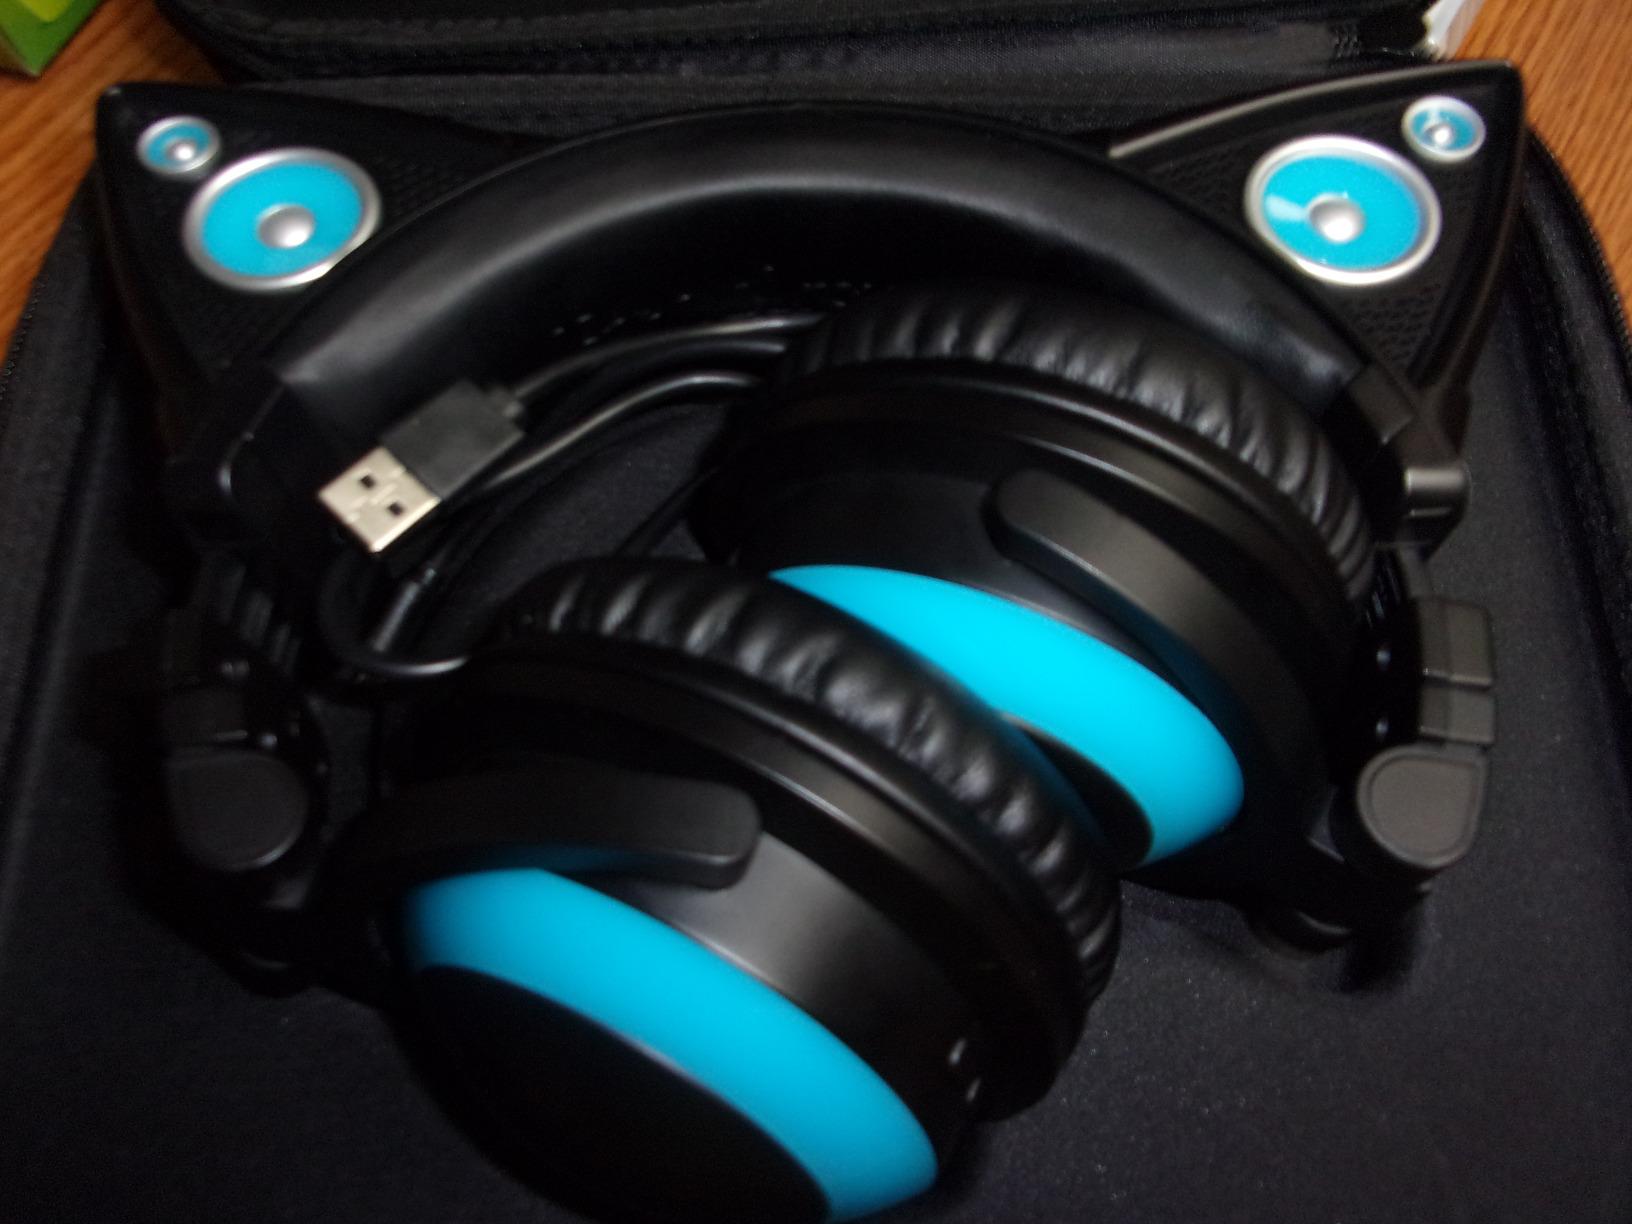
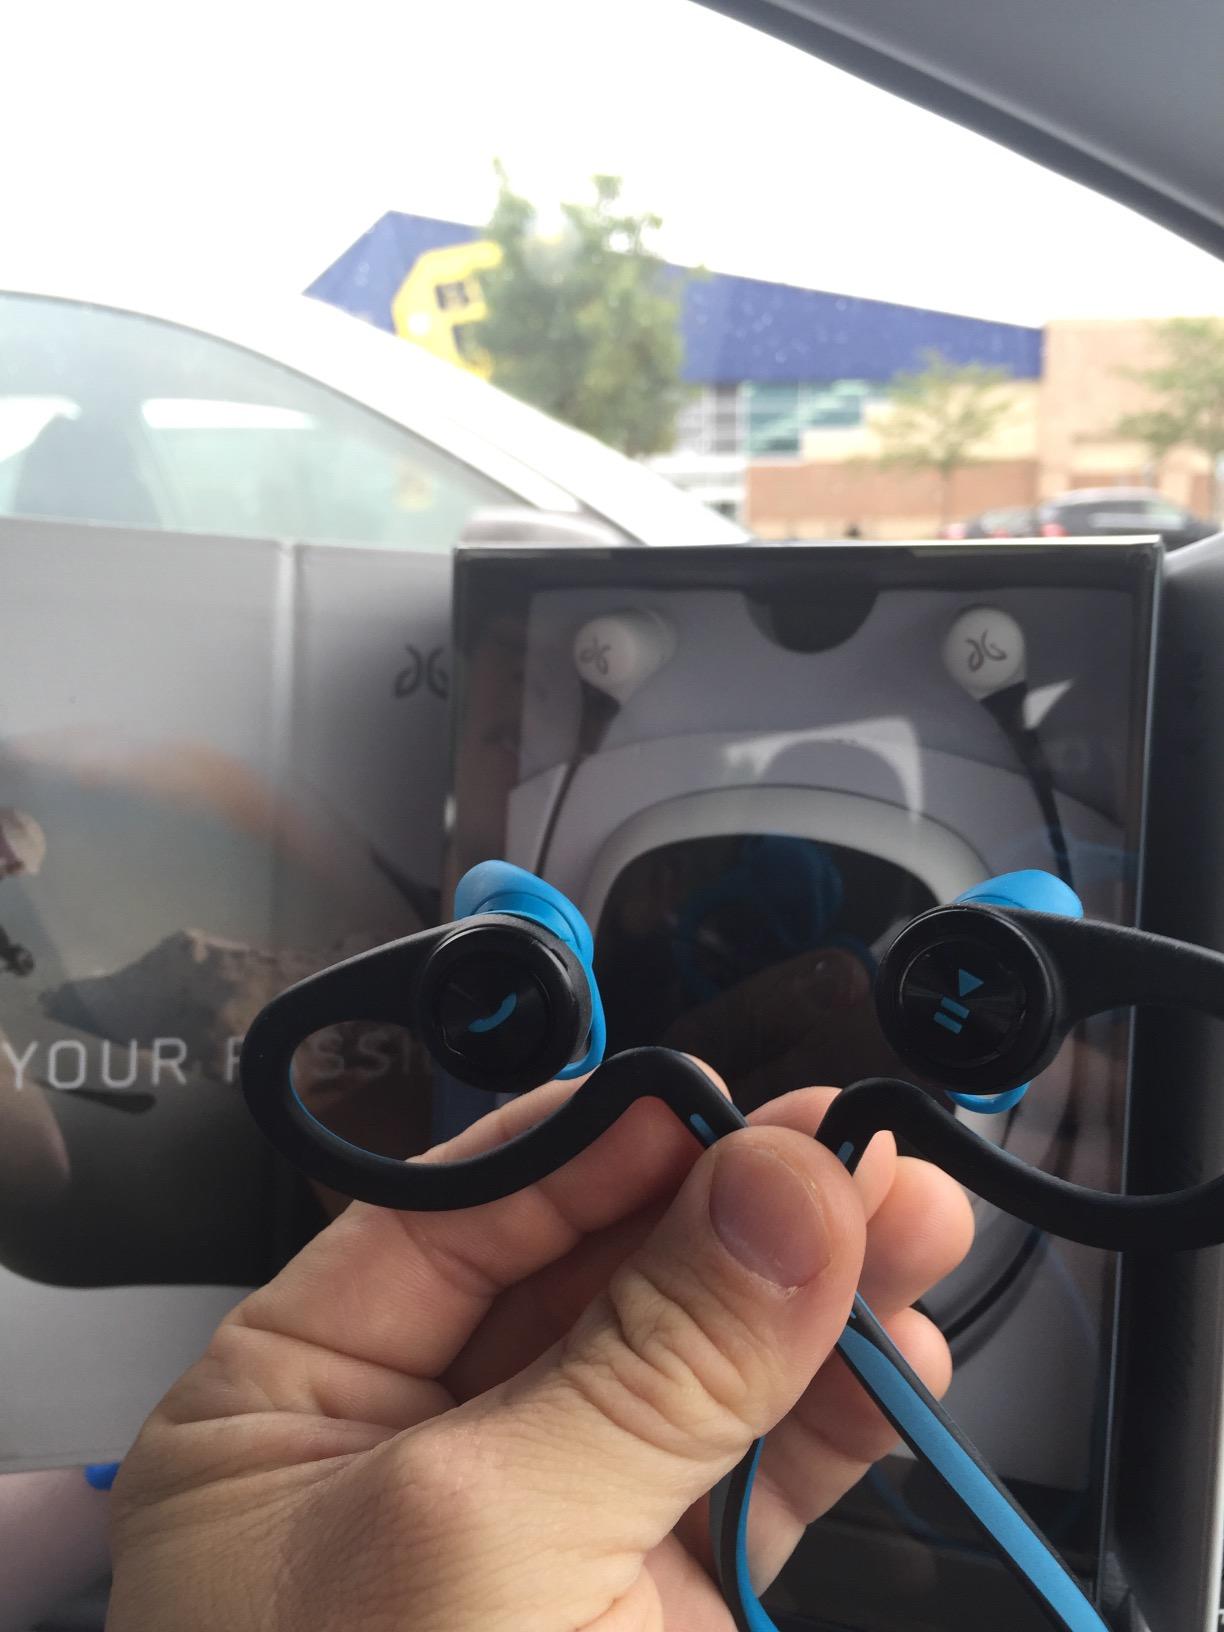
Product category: headphones
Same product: no